January 2011 Rio de Janeiro floods and mudslides

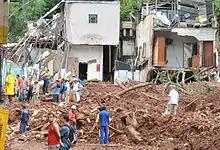
Destroyed households in Nova Friburgo

President Dilma Rousseff declared that an emergency R$ would become available for reconstruction workers. Acting governor Luiz Fernando Pezão sent reinforcements to the affected region and requested urgent federal assistance in machinery, helicopters and manpower. Rescue efforts were led by municipal governments, which also provided shelter and amenities for the newly homeless, often in schools. The Brazilian Navy and the Rio de Janeiro state government set up field hospitals to assist the victims and to support rescue workers. A team of workers in the operation had prior experience with the 2010 Rio de Janeiro floods and 2010 Haiti earthquake. Analysts have commented that President Rousseff through her management of the crisis "passed... her first big test", but that the structural challenges that make certain (poverty-stricken) areas particularly hard hit in times of environmental disaster, still need to be addressed.